List of Major League Baseball umpires (A–F)

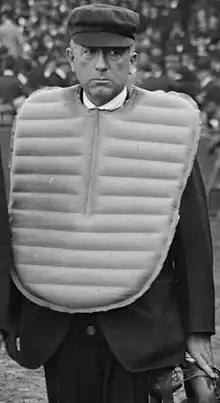
Umpire Tom Connolly, an inductee of the National Baseball Hall of Fame

The following is a list of baseball umpires with surnames beginning with the letters A through F who officiated in Major League Baseball (MLB). The list includes those who worked in any of four 19th century major leagues (American Association, National Association, Players' League, Union Association), one defunct 20th century major league (Federal League), the currently active MLB, or either of its leagues (American League, National League) when they maintained separate umpiring staffs. All of the above leagues, with the exception of the National Association, are recognized by MLB’s Special Baseball Records Committee. The NA’s status as a major league is disputed, with some researchers such as those involved with Retrosheet including it in their major league statistics.